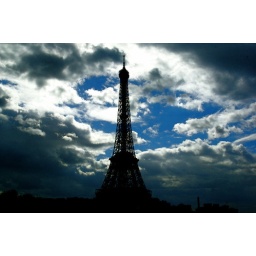
breaking clouds over the eiffel tower